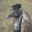
Label: bird